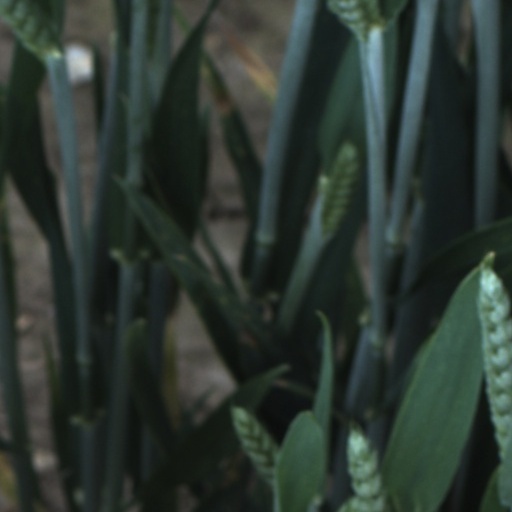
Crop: wheat